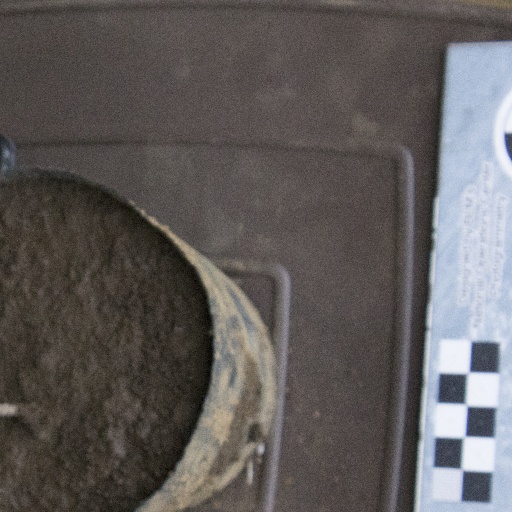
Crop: soybean